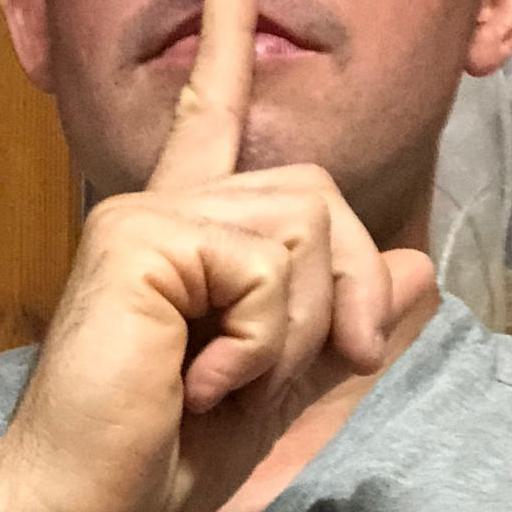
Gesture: mute